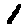
Label: 1